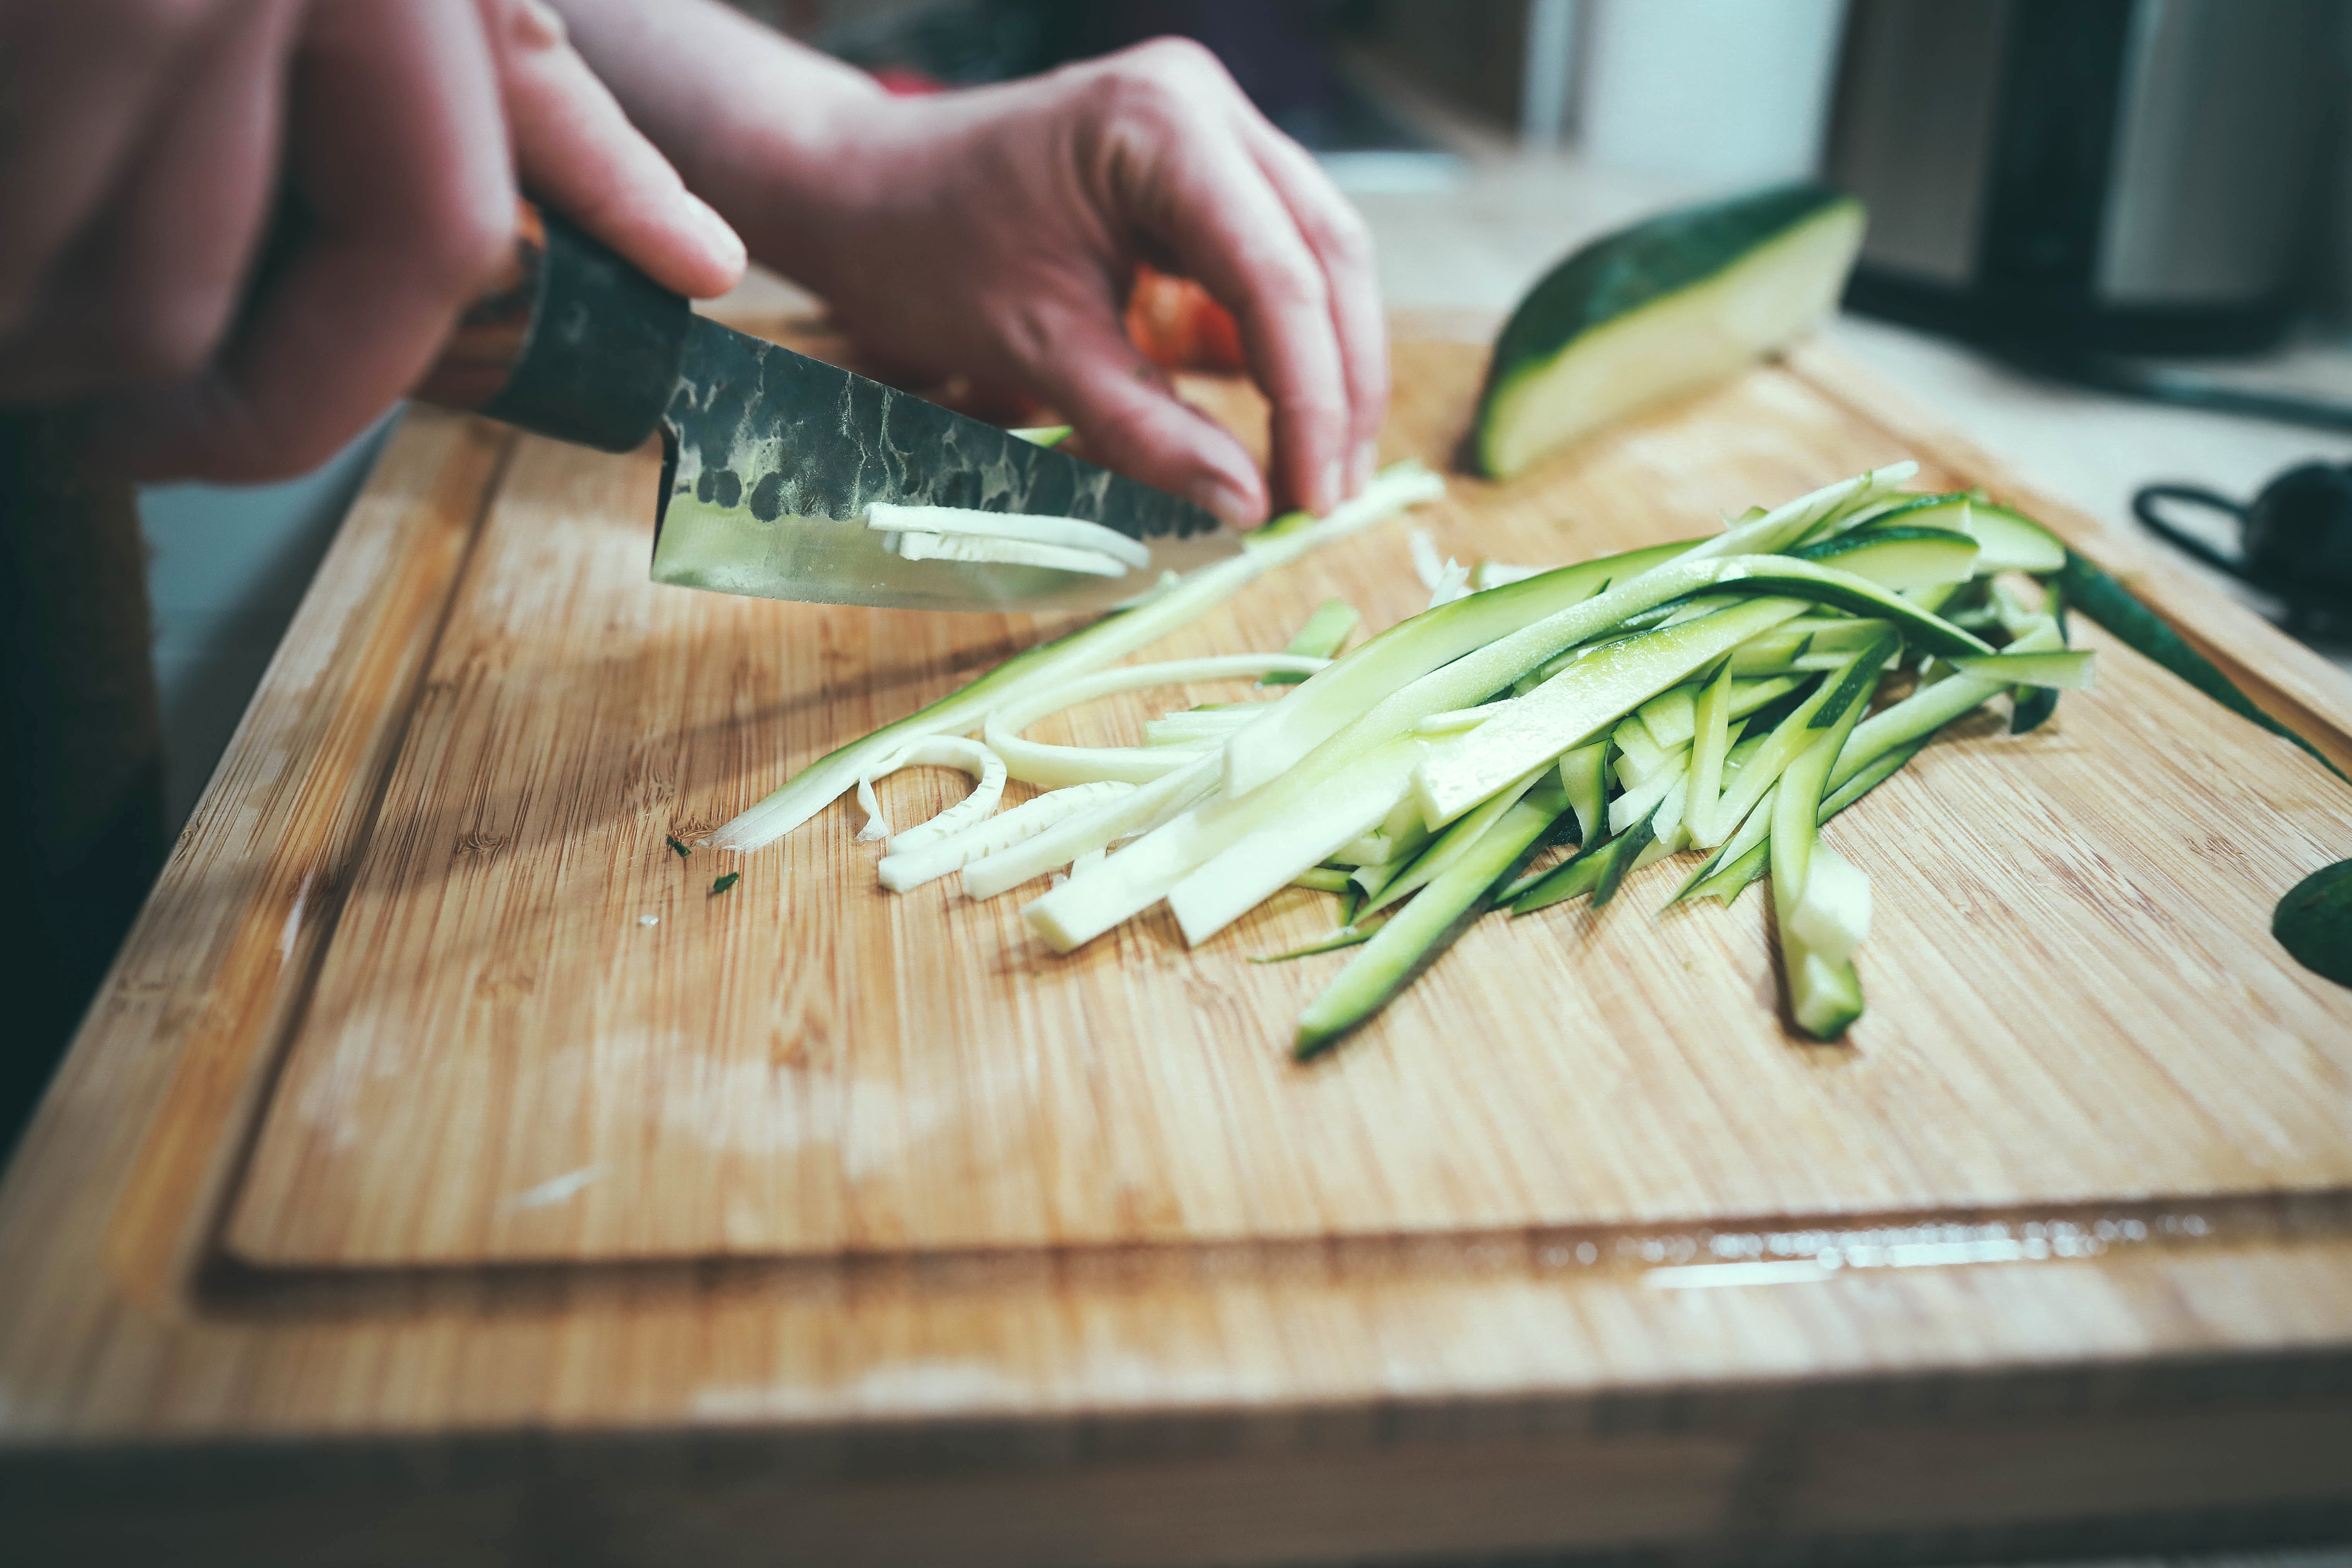
food, cooking, produce, vegetable, fish, cuisine, flowering plant, land plant